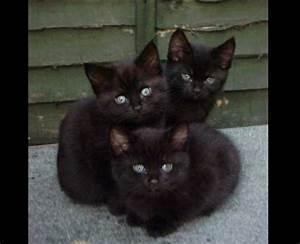
cat